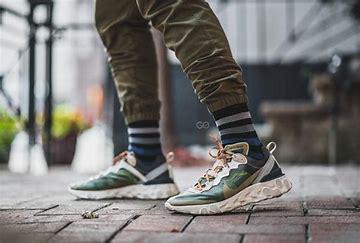
Brand: Nike
Model: Undercover